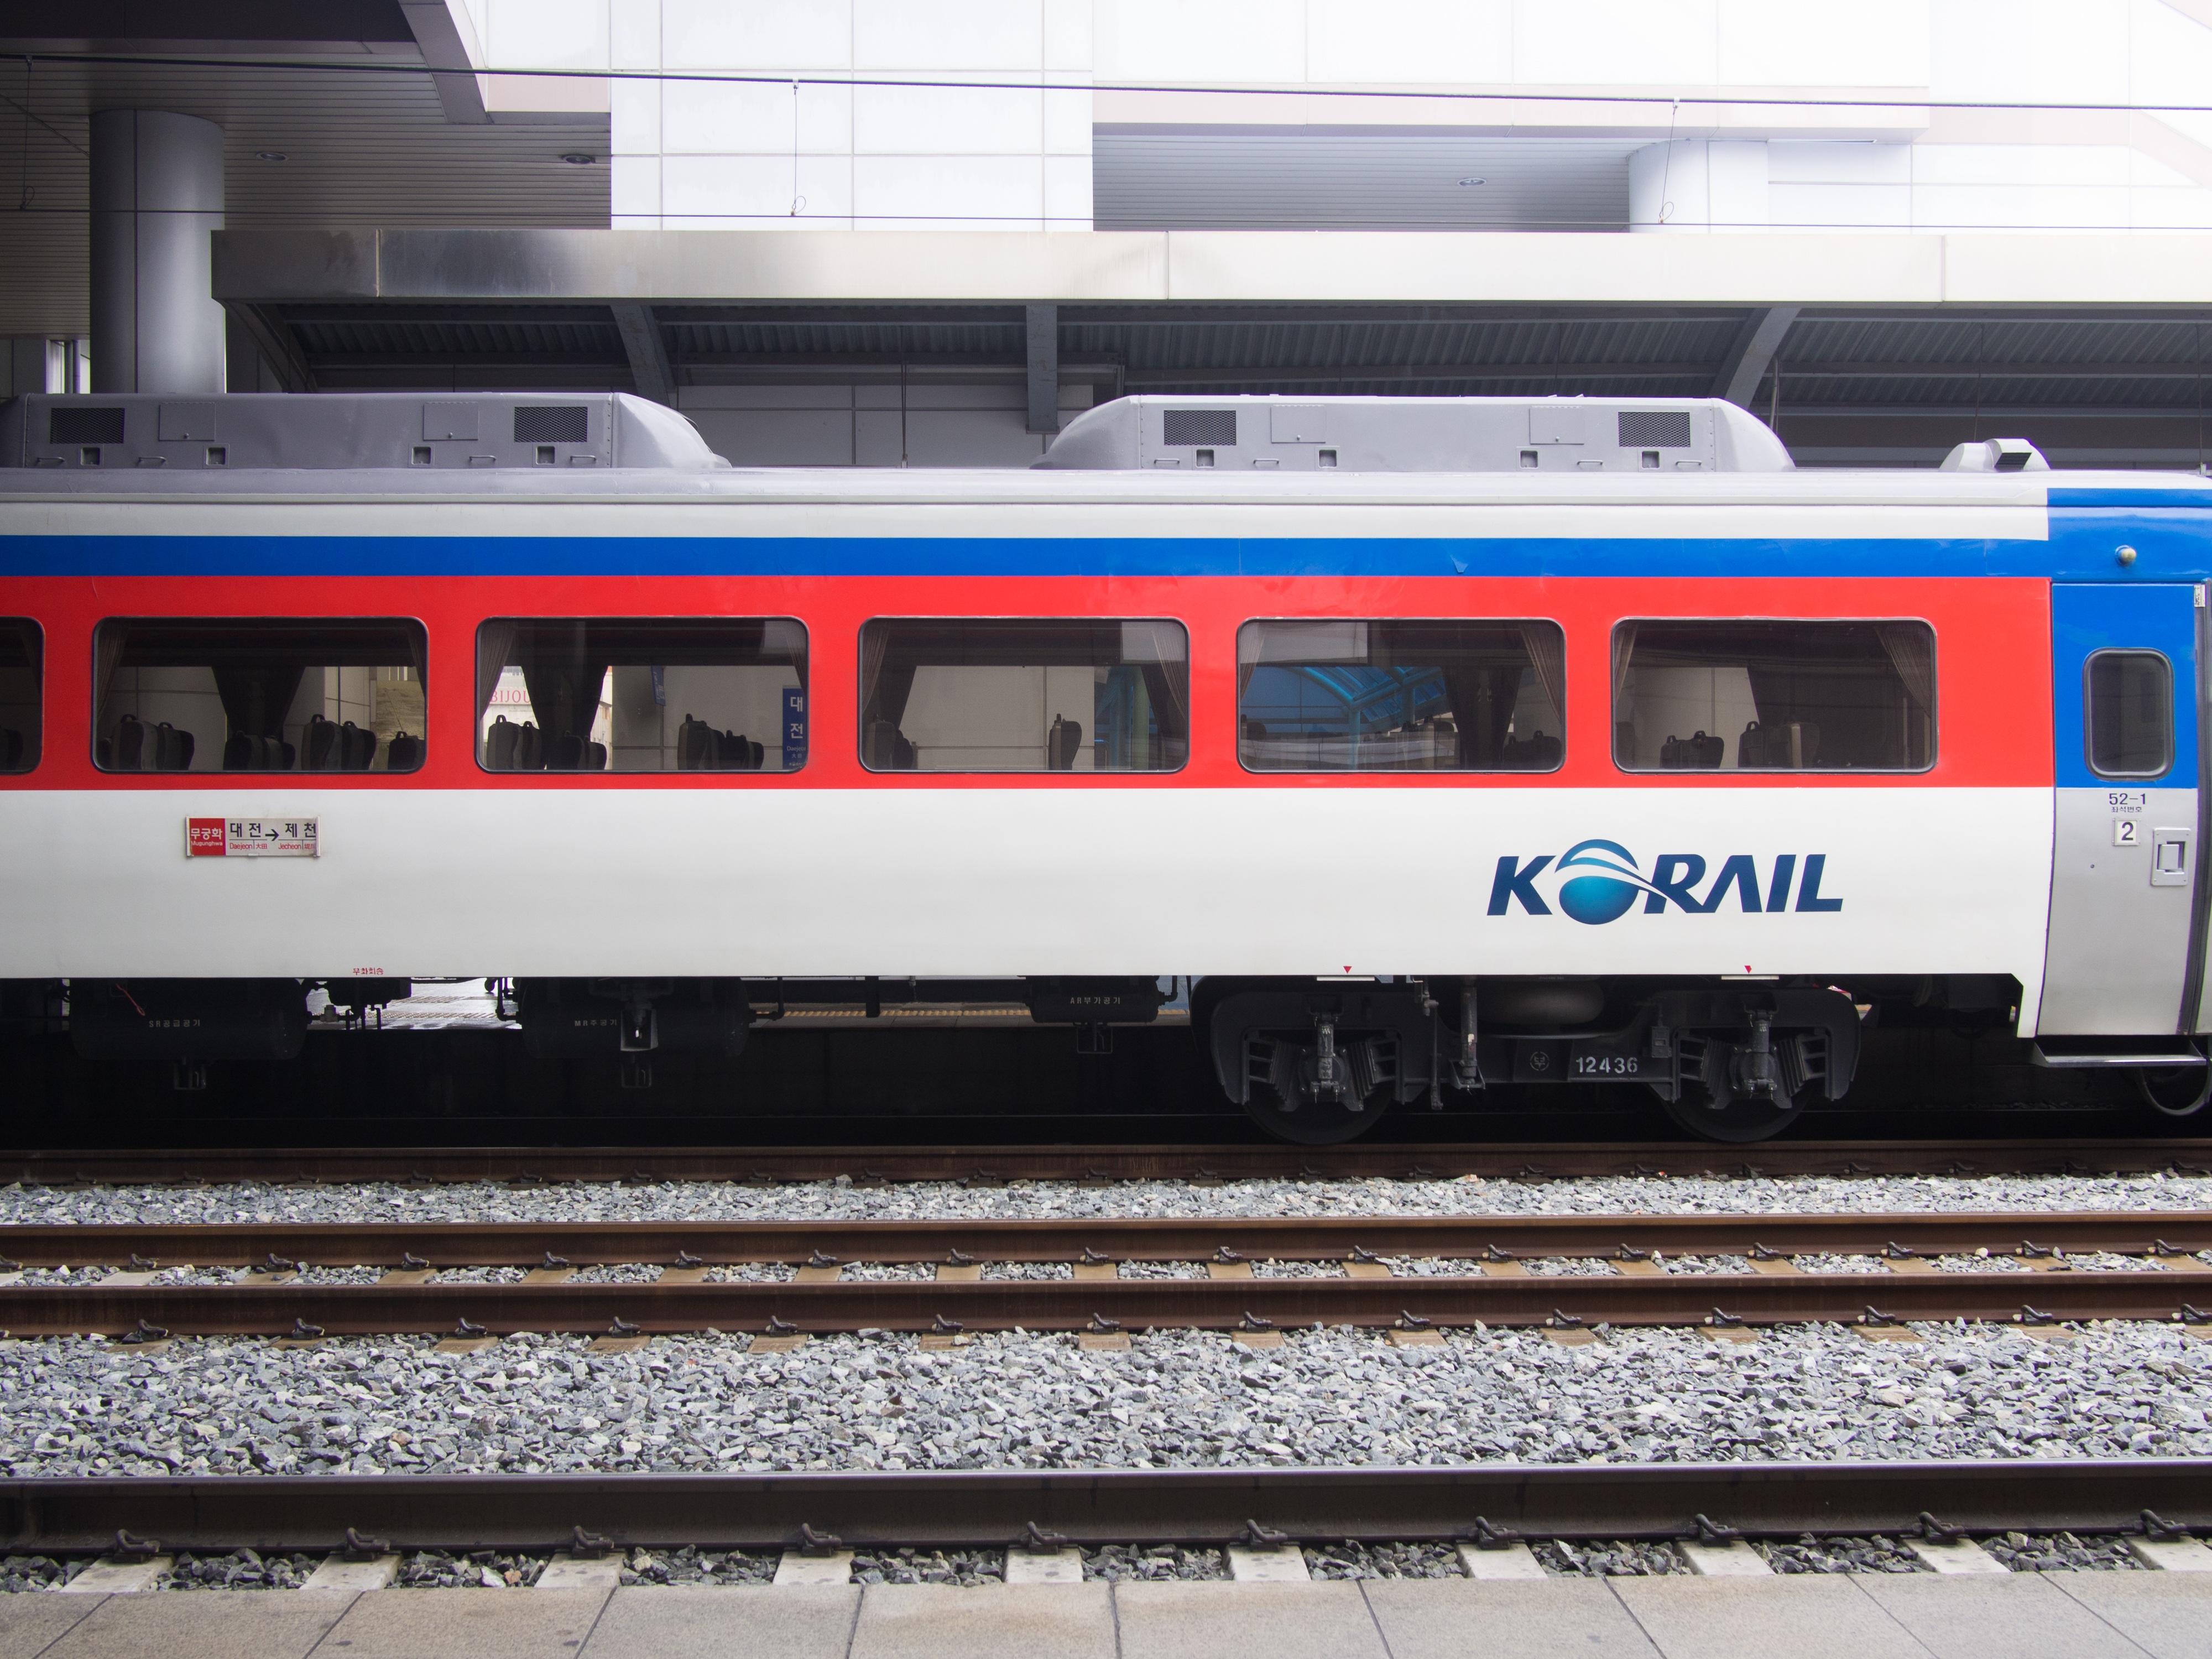
train, transport, vehicle, public transport, korea, locomotive, passenger, rail transport, electric train, land vehicle, rolling stock, rapid transit, railroad car, passenger car, high speed rail